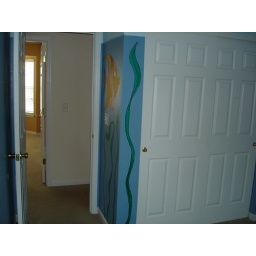
son bedroom - during move in